Agriculture in the United Kingdom

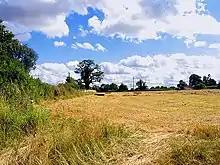
Haymaking near Greenham

Before the Second World War started, Britain imported 55 million tons of food a year. By the end of 1939, this had dropped to 12 million.